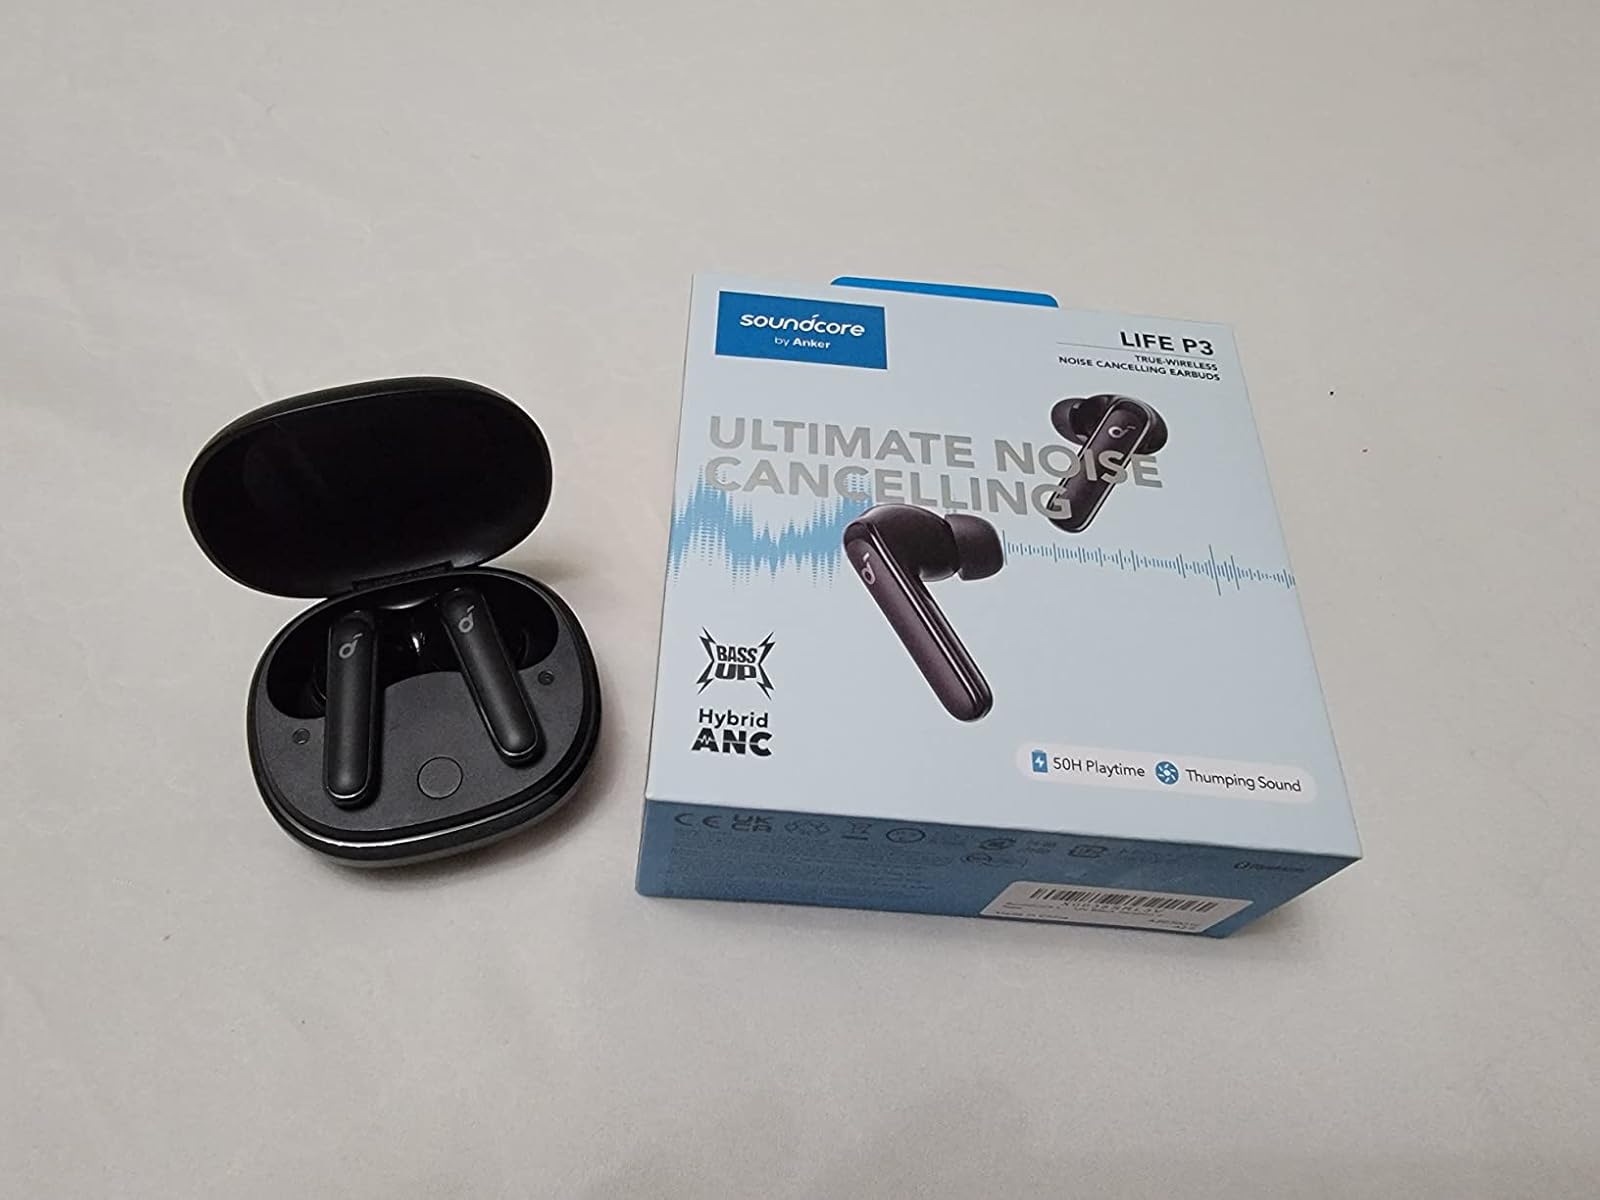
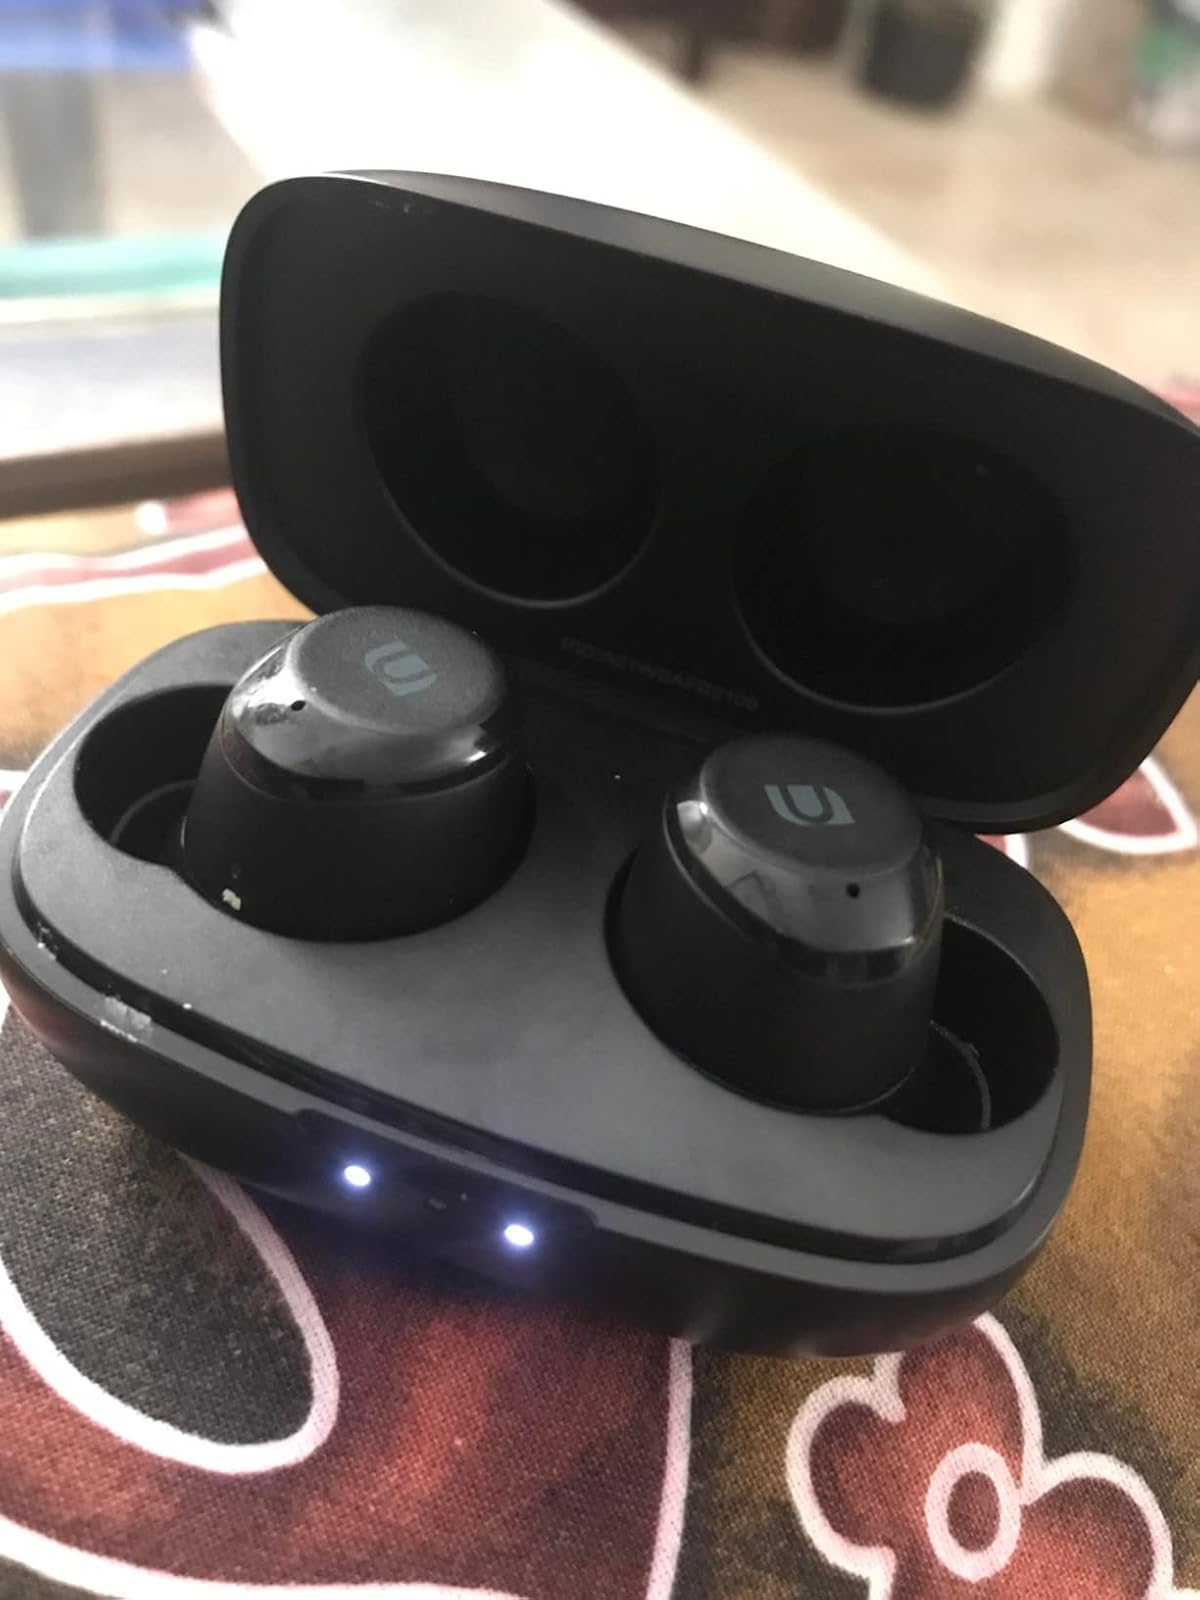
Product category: earbuds
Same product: no